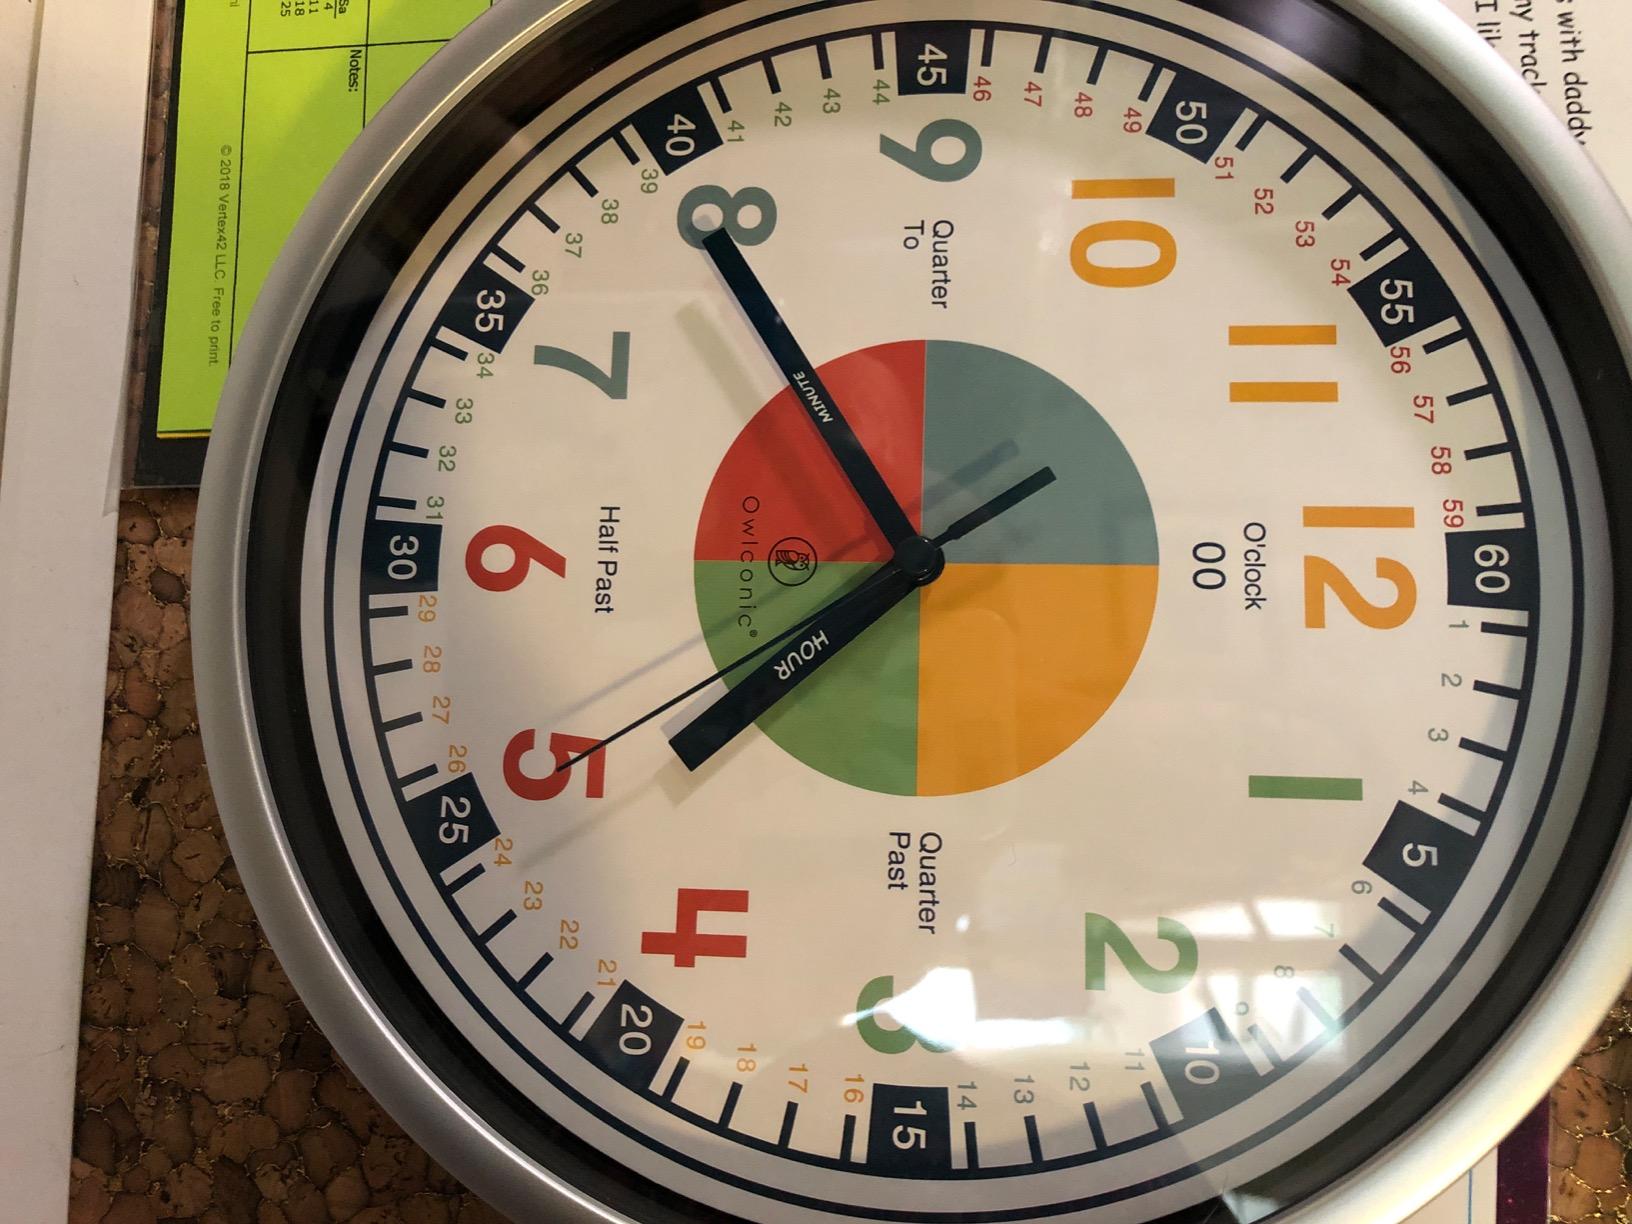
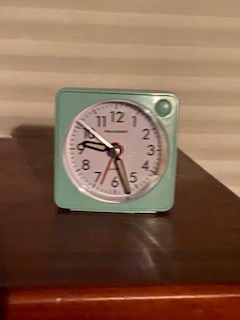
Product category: clock
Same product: no